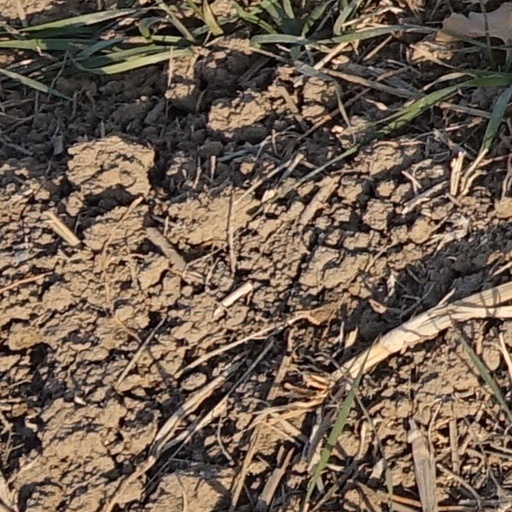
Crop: wheat